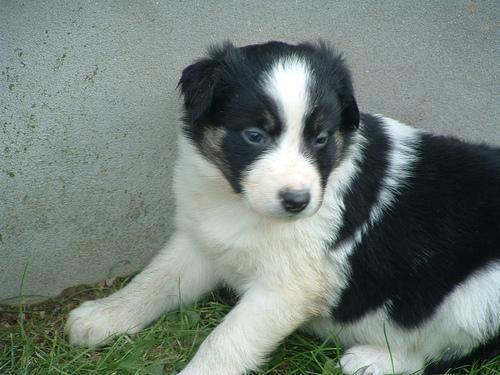
collie